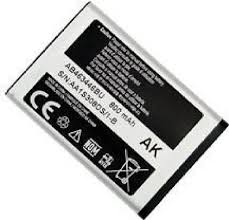
Waste category: battery